Kazanlak Peak

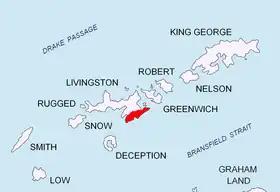
Location of Tangra Mountains on Livingston Island in the South Shetland Islands.

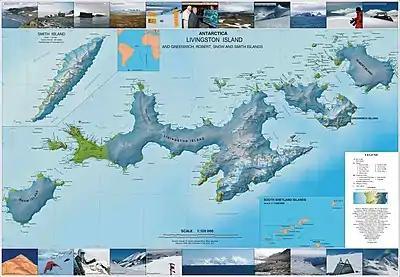
Topographic map of Livingston Island, Greenwich, Robert, Snow and Smith Islands.

Kazanlak Peak is a rocky peak rising to 430 m in Delchev Ridge of Tangra Mountains, Livingston Island in the South Shetland Islands, Antarctica. Surmounting Bruix Cove to the northwest, Iskar Glacier to the southwest and Sopot Ice Piedmont to the east. The peak is named after the city of Kazanlak in central Bulgaria.